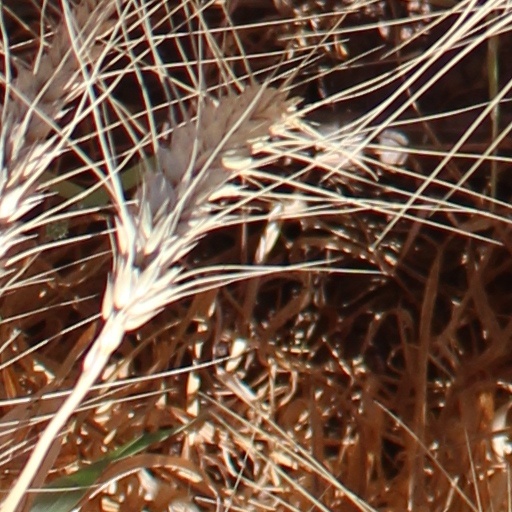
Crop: wheat